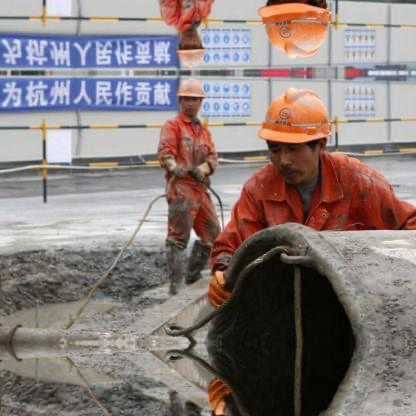
Objects in the image:
label: helmet
label: helmet
label: helmet
label: helmet